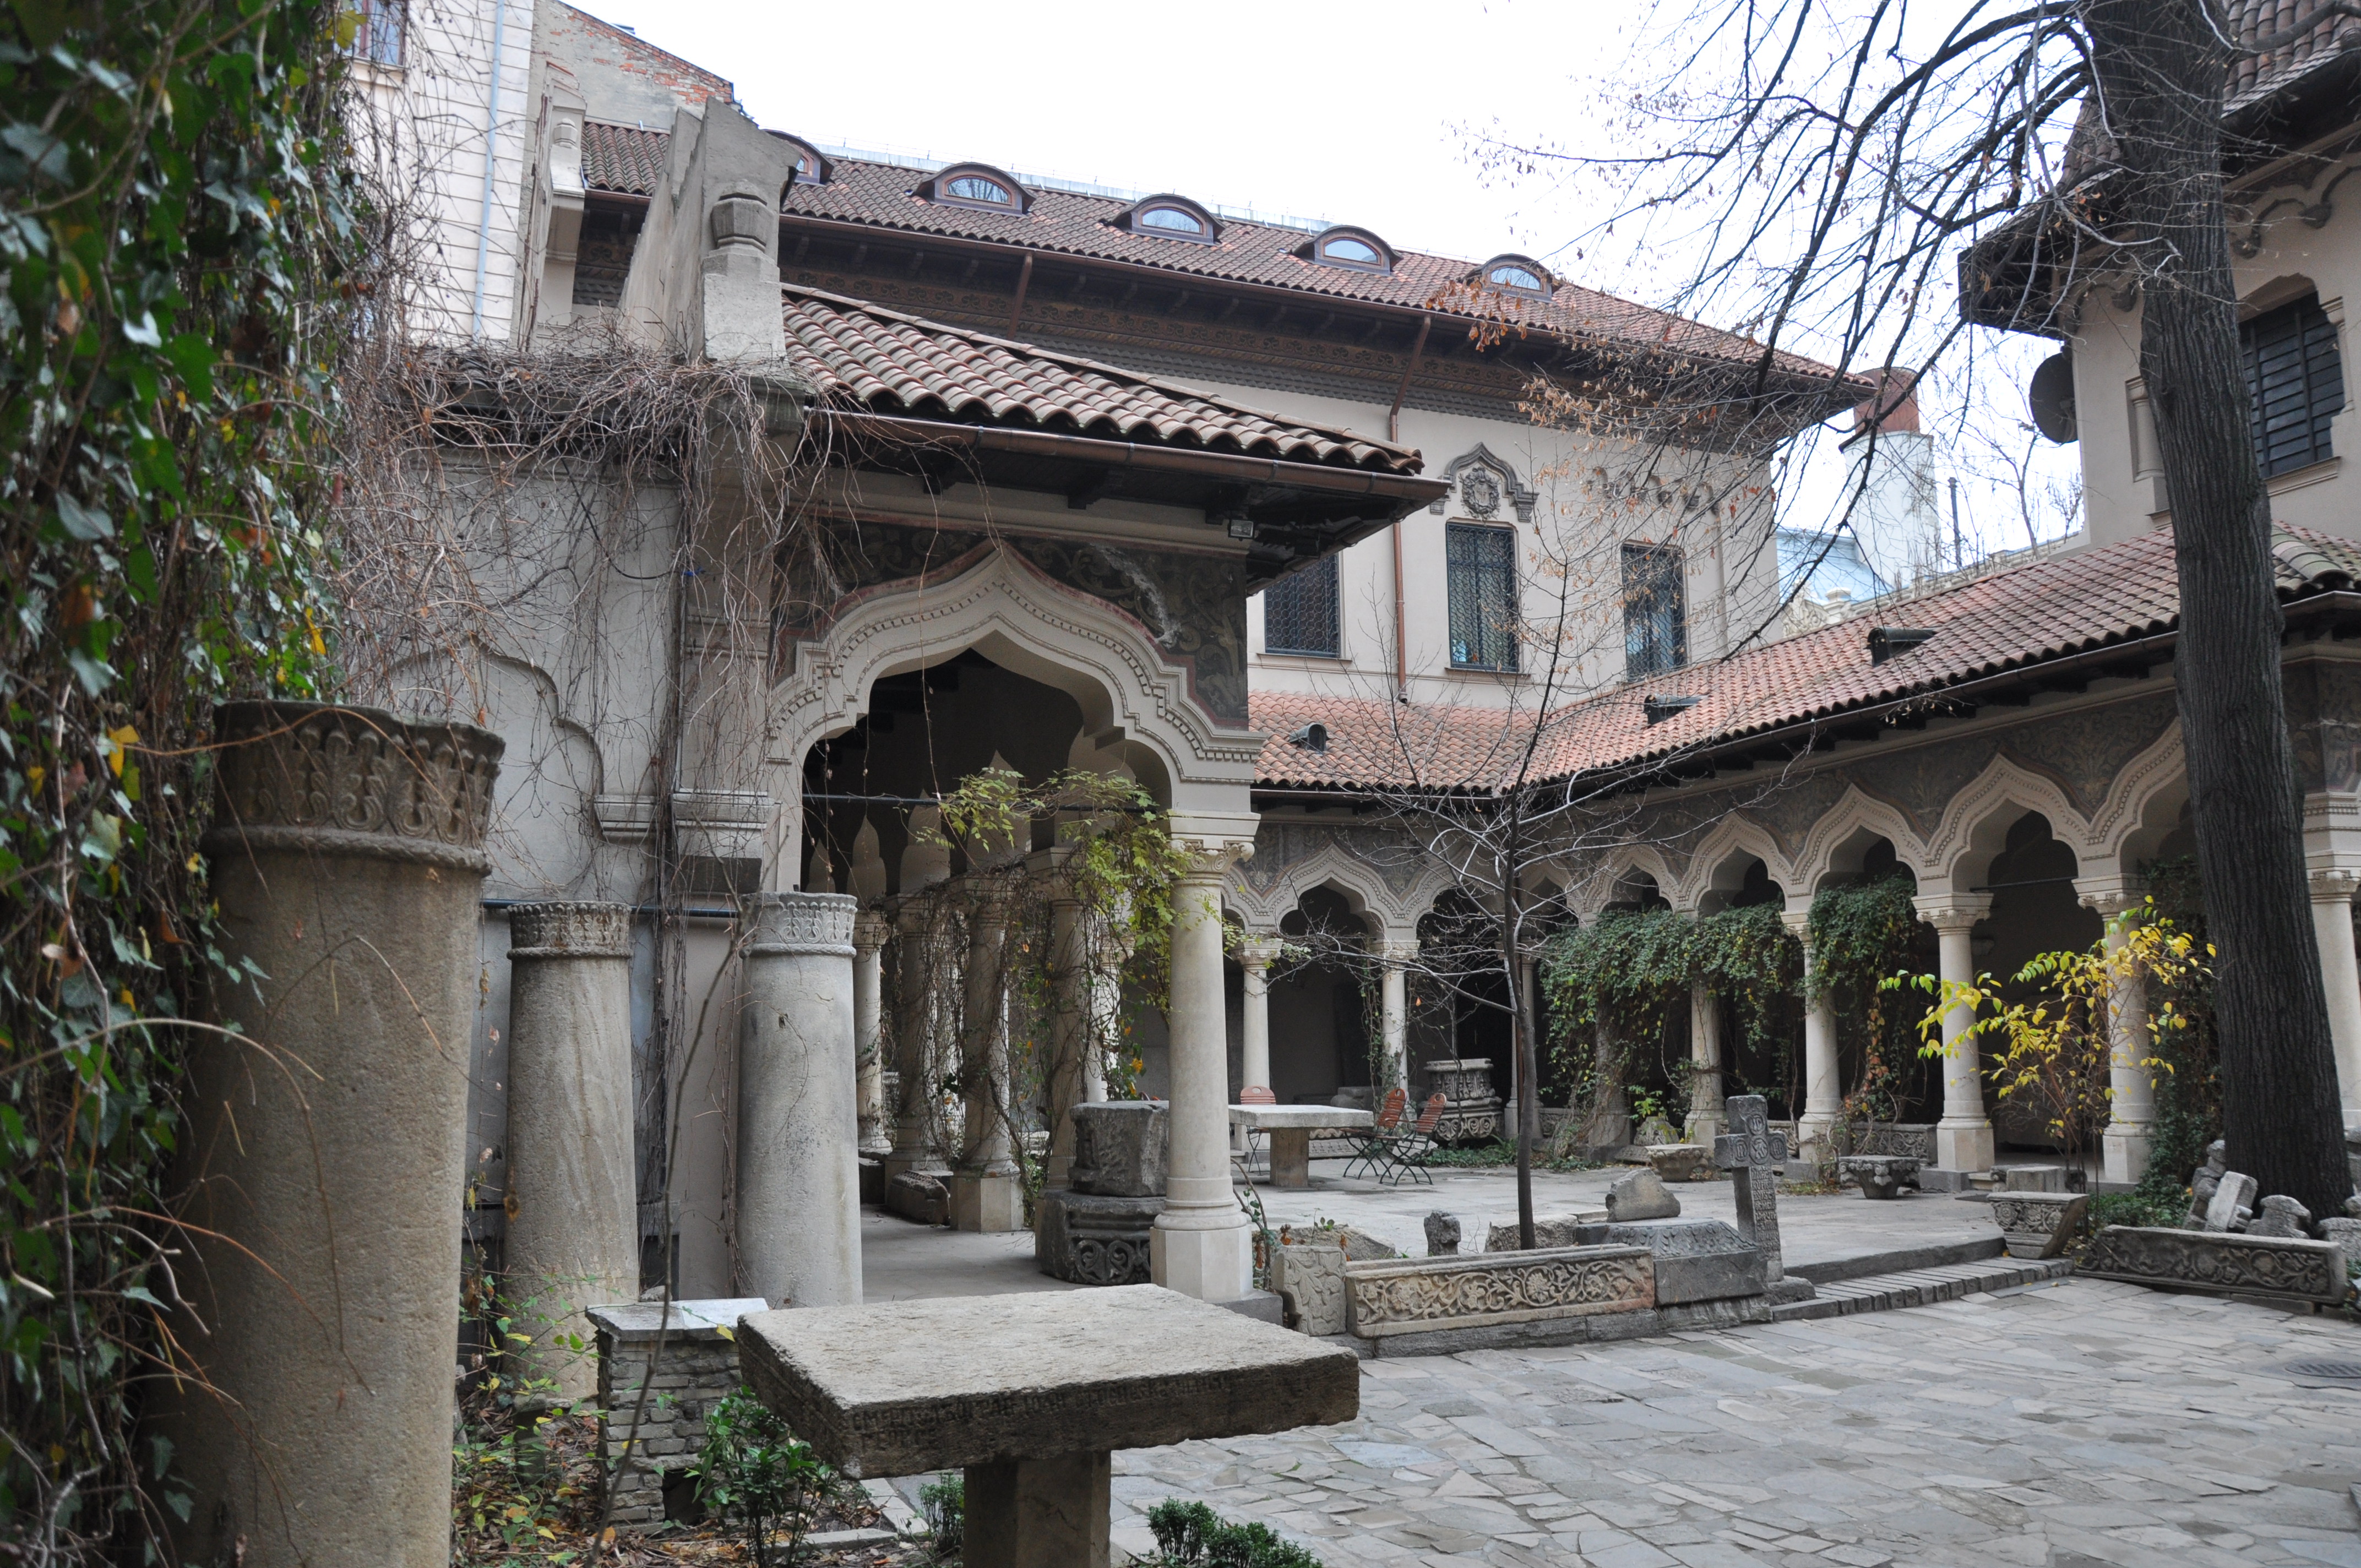
architecture, photography, villa, mansion, building, palace, monument, photo, europe, church, tourism, place of worship, photos, free, de, courtyard, temple, ruins, monastery, shrine, fotografie, christianity, orthodox, eastern, estate, romania, bucharest, convent, hacienda, biserica, arhitectura, orthodoxy, romanian, ortodoxa, patrimoniu, ortodox, manastirea, manastire, bucuresti, centrulvechi, lipscani, lmibiiaa19464, stavro, stavropoleos, brancovenesc, 1724, ancient history